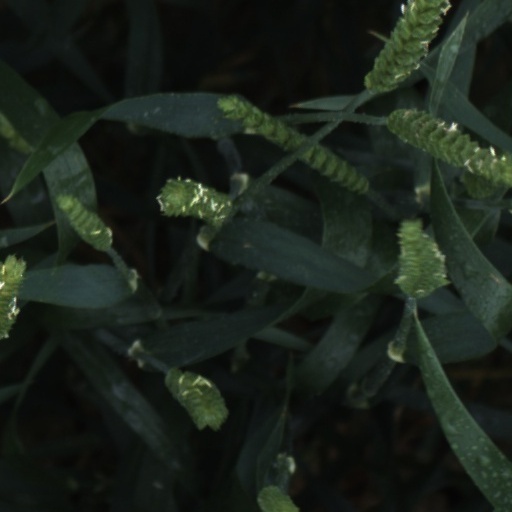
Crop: wheat